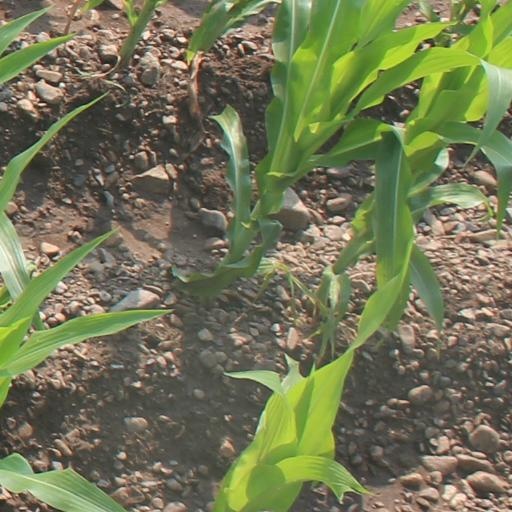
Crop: maize; corn